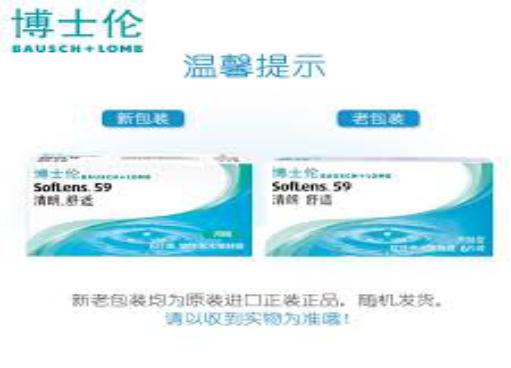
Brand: bauschlomb-1
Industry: Medical